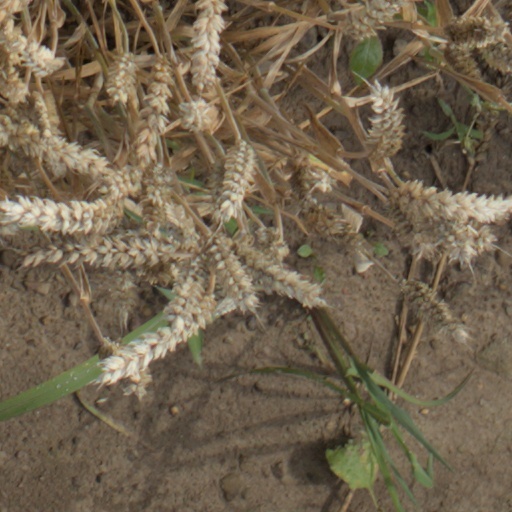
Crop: wheat